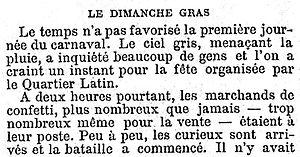
Début de l'article de compte-rendu de la journée du dimanche gras 22 février 1903 au Quartier latin à Paris. Le Figaro, page 4, 3ème colonne. http://gallica.bnf.fr/ark:/12148/bpt6k286157n/f4.image.langFR
Le Carnaval de Paris est une fête populaire parisienne succédant à la Fête des Fous, laquelle prospérait depuis au moins le XIᵉ siècle jusqu'au XVᵉ siècle.